DJ Tranzo

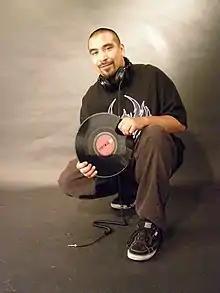
DJ Tranzo in 2008

DJ Tranzo is an underground Chicano disc jockey and emcee from Phoenix, Arizona who started his career in 1994 playing house parties and local events. He is the brother of local "cholo" rapper MC Bener One, who also started his career in 1994. Tranzo produced Bener One's notable tracks "Best of the Best" and "Shake Ur Rearview" in 2008. The latter was featured on Bener One's "Hip Hop Cholo Vol. 1." Tranzo is signed to local Phoenix label Krown Entertainment.